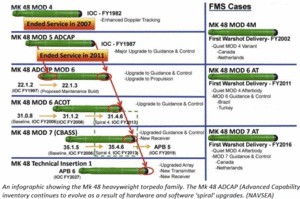
Évolution des modèles de la torpille Mark 48.